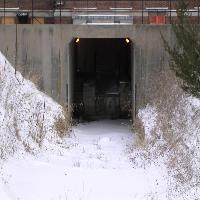
Weather: cloudy or overcast